Tracy Walker (American football)

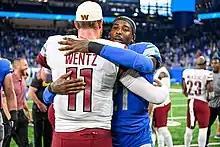
Walker (right) and Carson Wentz in 2022

In Week 18 of the 2021 season, Walker had 13 tackles and an interception in a 37-30 win over the Packers, earning NFC Defensive Player of the Week.